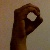
The image shows a hand gesture representing the letter 'O' in Indian Sign Language.